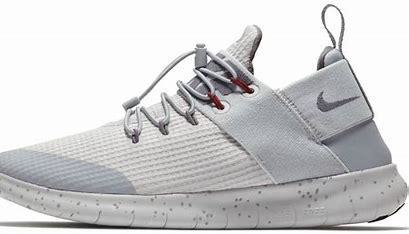
Brand: Nike
Model: Free RN 2017